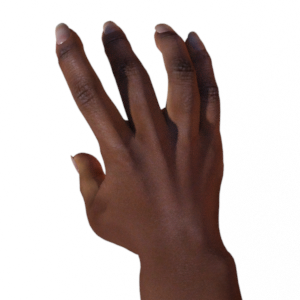
Label: paper